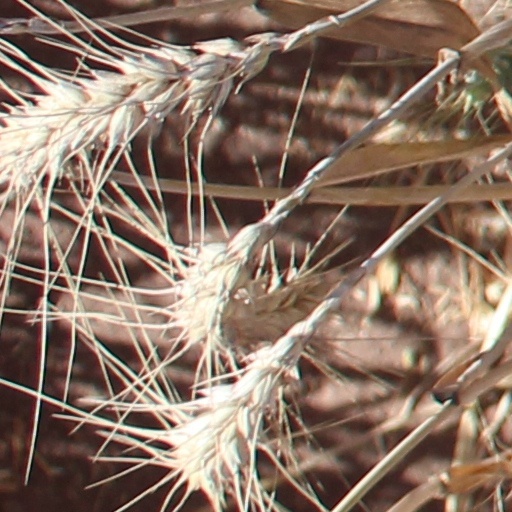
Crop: wheat